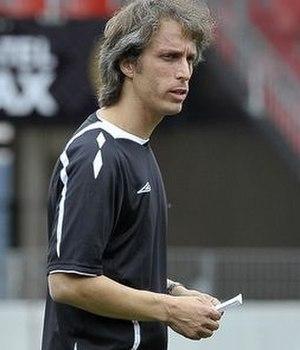
Christophe Moulin en pleine activité
Christophe Moulin est un entraîneur suisse de football.